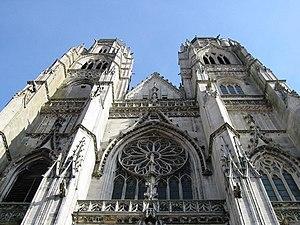
Description: Basilique de fr:Saint-Nicolas-de-Port, en fr:Lorraine - façade en contre plongée Auteur: François BERNARDIN
La basilique Saint-Nicolas de Saint-Nicolas-de-Port est une imposante église située à Saint-Nicolas-de-Port dans le département de Meurthe-et-Moselle, en région Grand Est, à quelques kilomètres au sud de Nancy.
Cet article recense les monuments historiques du département de Meurthe-et-Moselle, en France.